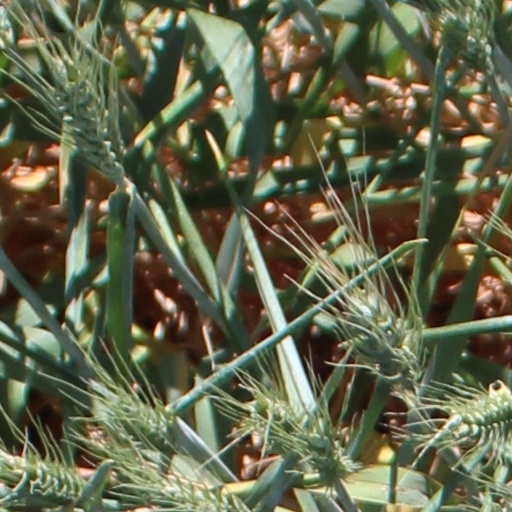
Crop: wheat